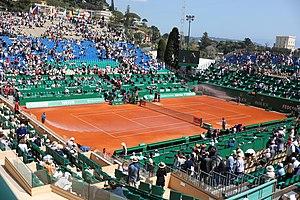
La villa La Vigie est une villa-palais de 1902, de style néo-classique, au bord de la mer Méditerranée à Roquebrune-Cap-Martin sur la Côte d'Azur dans les Alpes-Maritimes en Provence-Alpes-Côte d'Azur. Elle est une des nombreuses résidences du célèbre grand couturier Karl Lagerfeld entre 1986 et 2000.